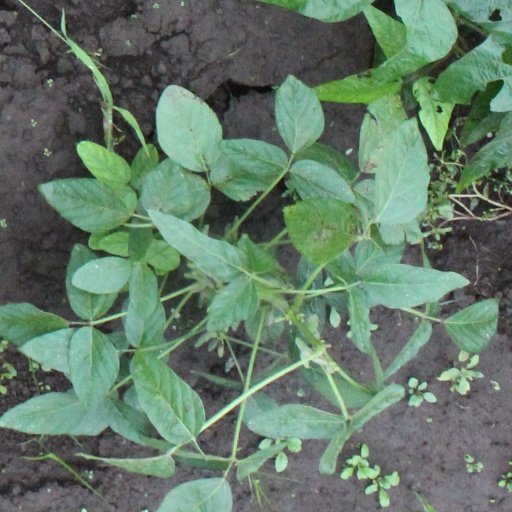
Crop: soybean